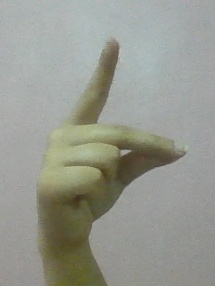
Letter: ta